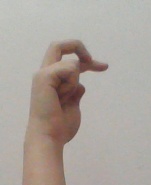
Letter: zay